The Great Silence

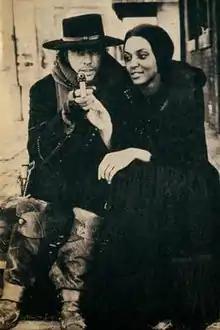
Jean-Louis Trintignant and Vonetta McGee on the Elios Film set during the filming of "The Great Silence".

Vonetta McGee, a then-unknown pre-law San Francisco State College dropout and amateur actress who had moved to Rome to find work at Cinecittà, was cast as Pauline in her first film role. After appearing in Corbucci's film and Luigi Magni's "Faustina", McGee was invited to return to America by Sidney Poitier, where she became a major actress in the blaxploitation genre. Alex Cox later cast her as Marlene in his film "Repo Man" based on her performance as Pauline.